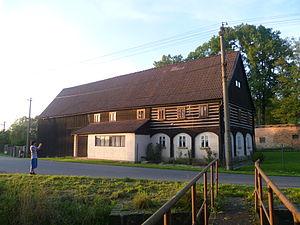
Veselé est une commune du district de Děčín, dans la région d'Ústí nad Labem, en Tchéquie. Sa population s'élevait à 345 habitants en 2018.